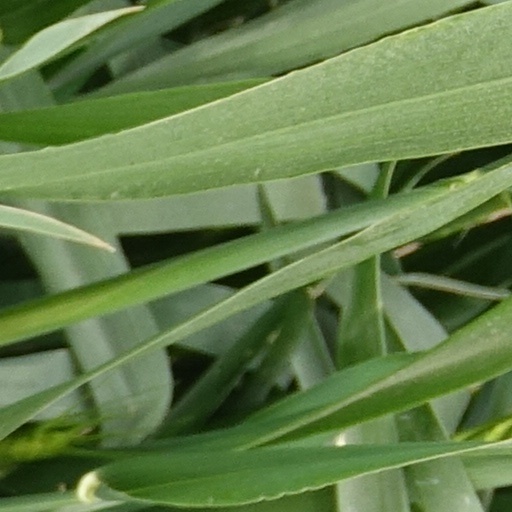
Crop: wheat